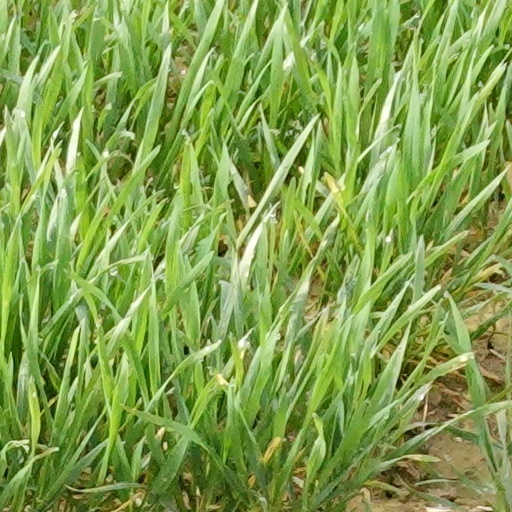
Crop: wheat